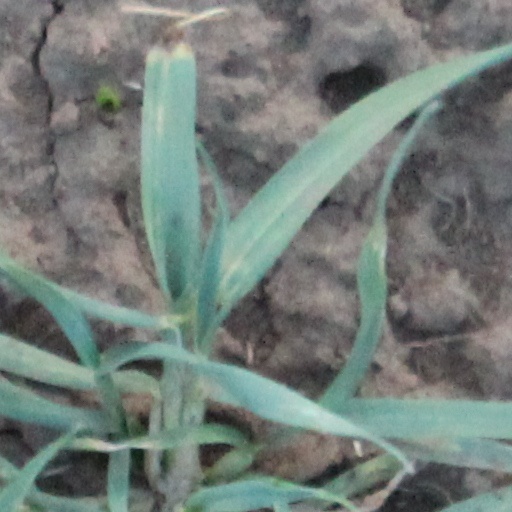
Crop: wheat